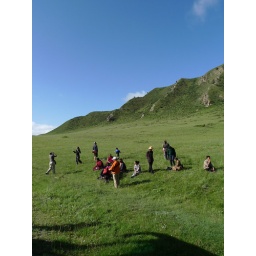
Rest in a blue and green world